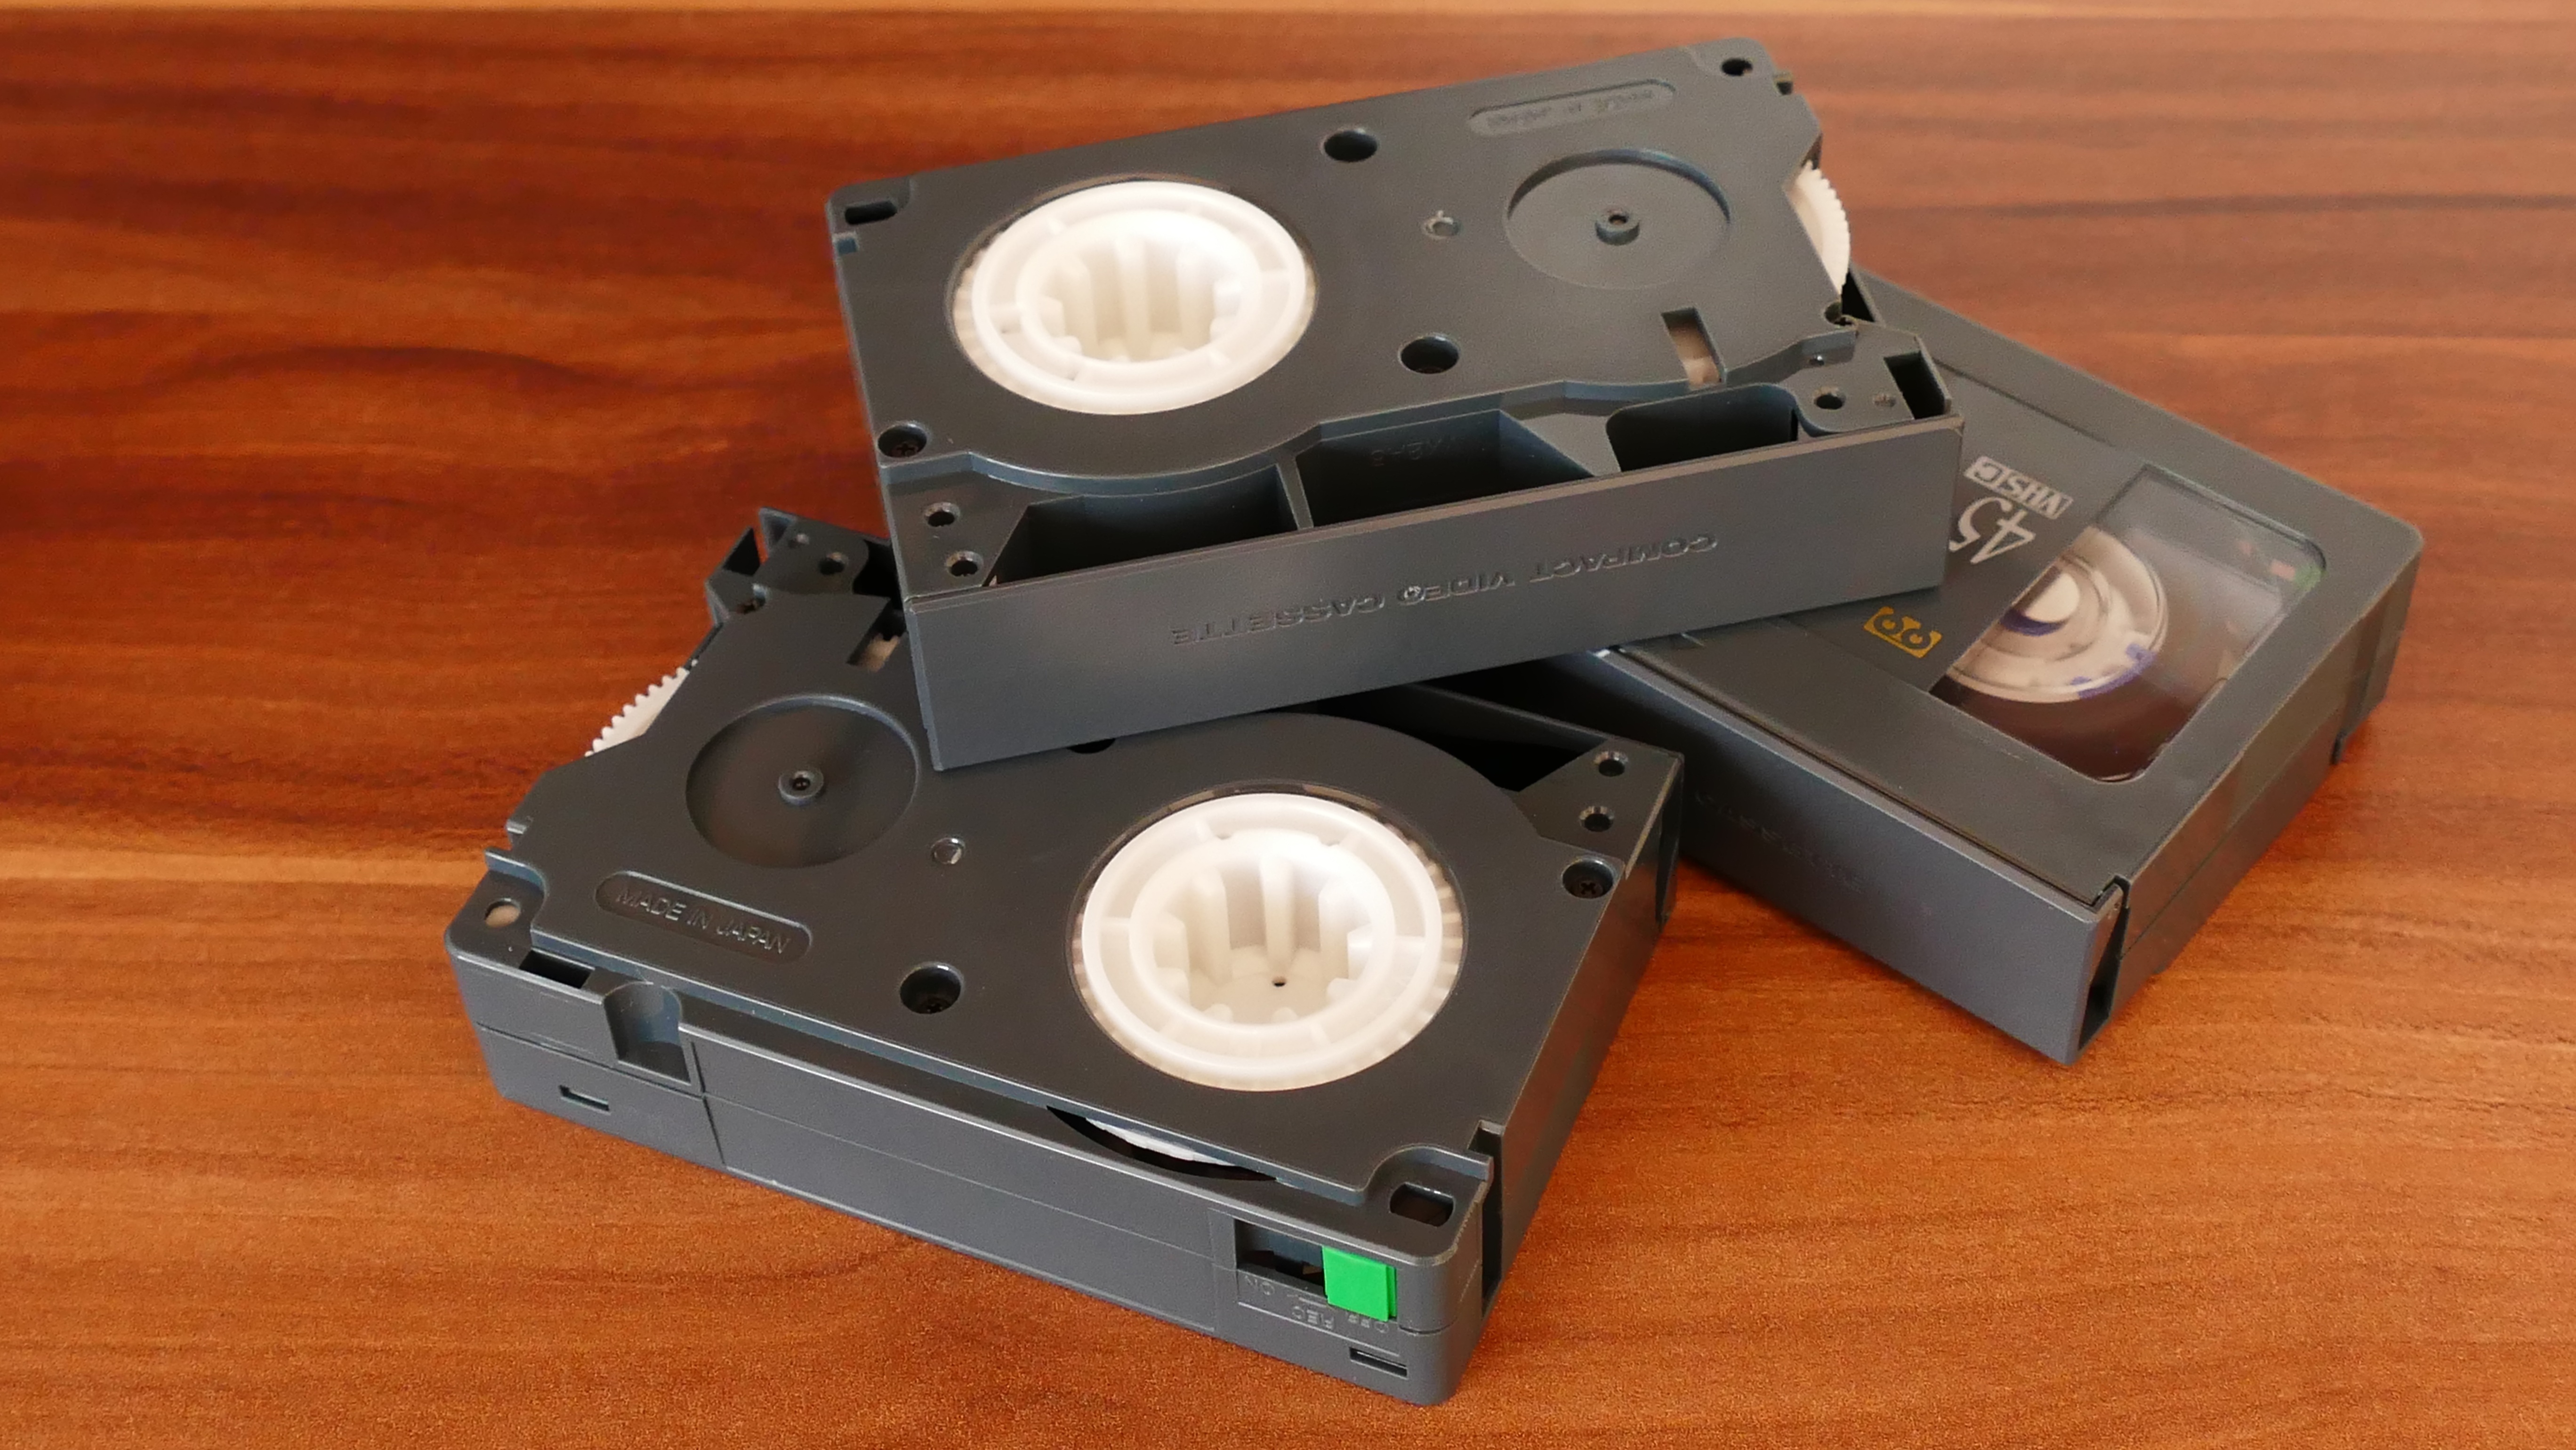
record, technology, camera, vintage, play, retro, plastic, old, film, equipment, film camera, memory, television, reel, video camera, video, electronics, recorder, roll, media, cassette, mini, system, style, movie, tapes, vhs, entertainment, outdated, trigger, camcorder, cassette tape, gun accessory